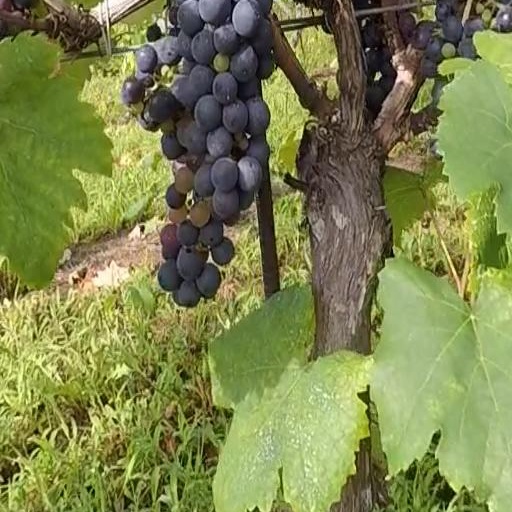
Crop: grape